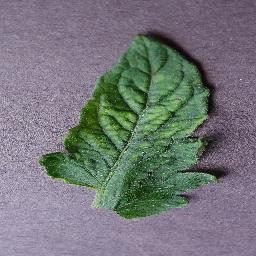
Label: Tomato___Tomato_mosaic_virus